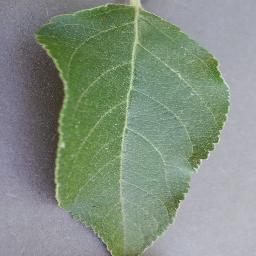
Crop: apple
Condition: healthy